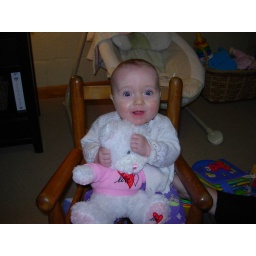
sitting in the family baby rocking chair